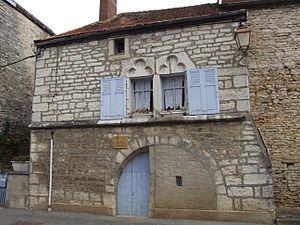
Fourn banal, Bèze, Côte d'Or, Bourgogne, FRANCE
Bèze est une commune française située dans le département de la Côte-d'Or et la région Bourgogne-Franche-Comté, à 30 km au nord-est de Dijon.